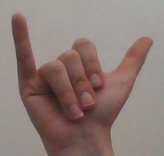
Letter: ya